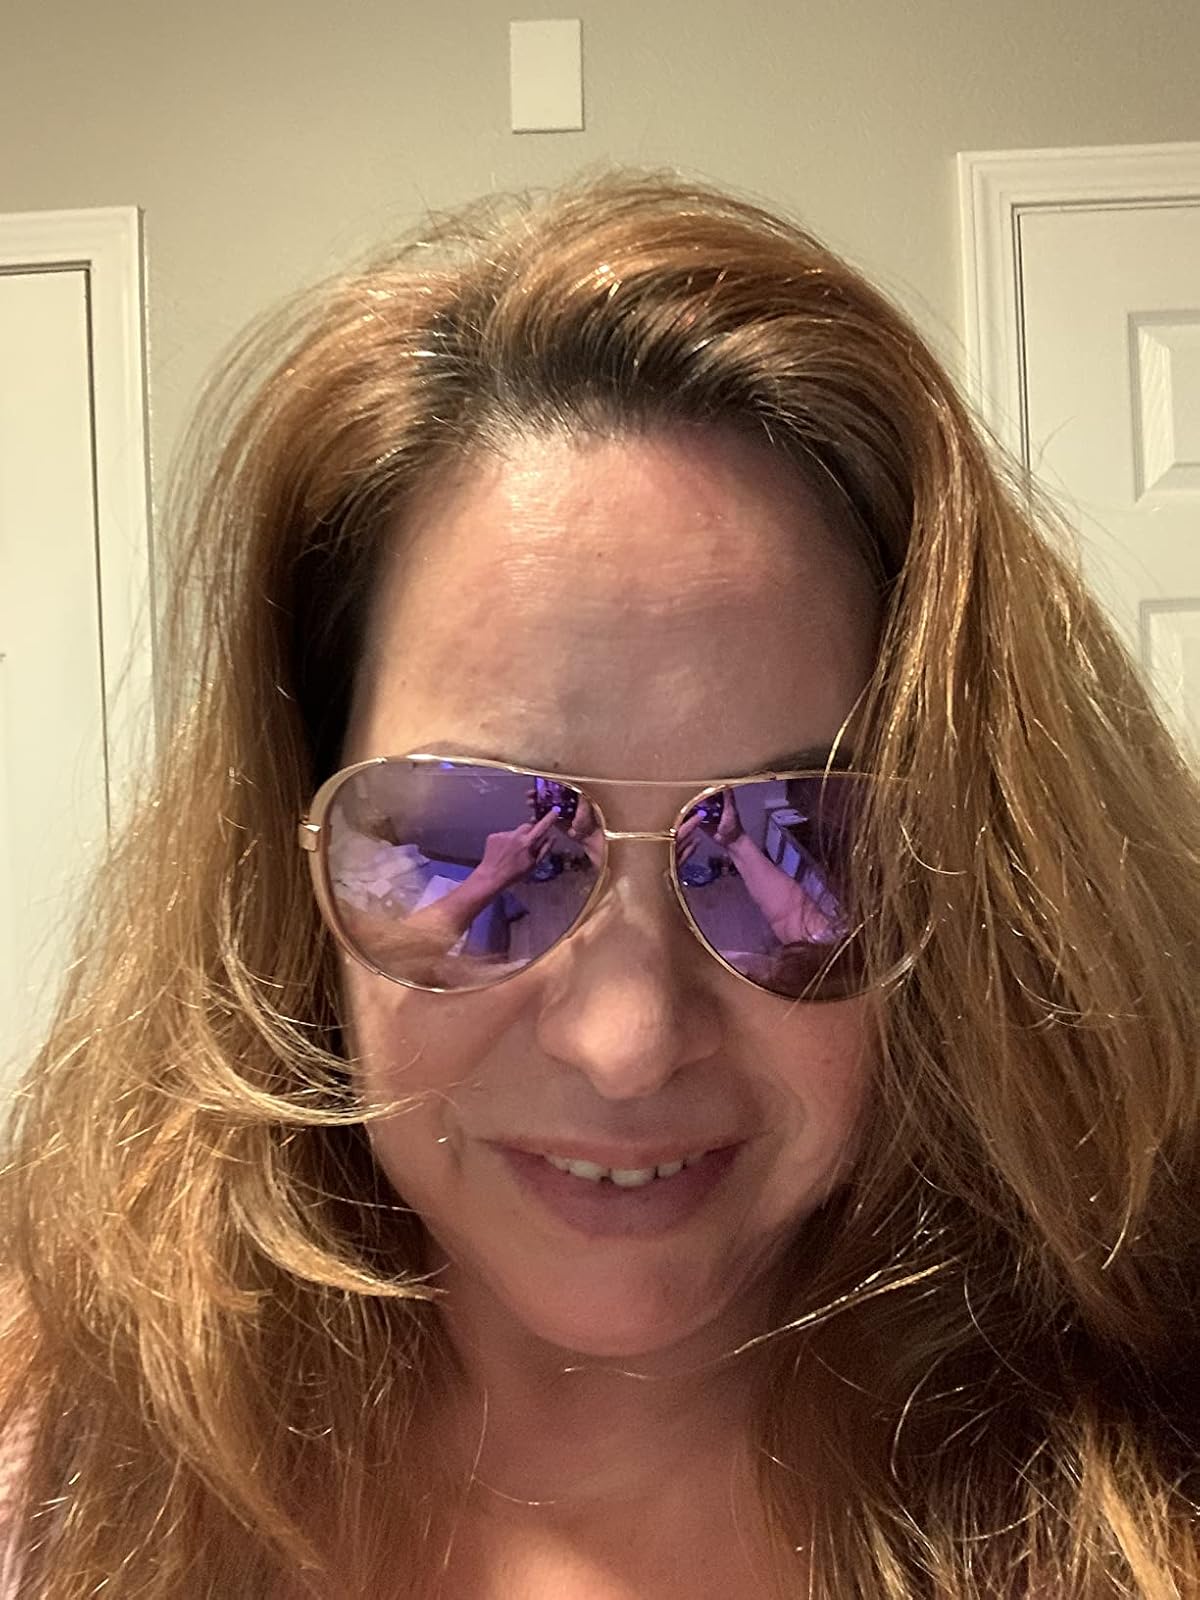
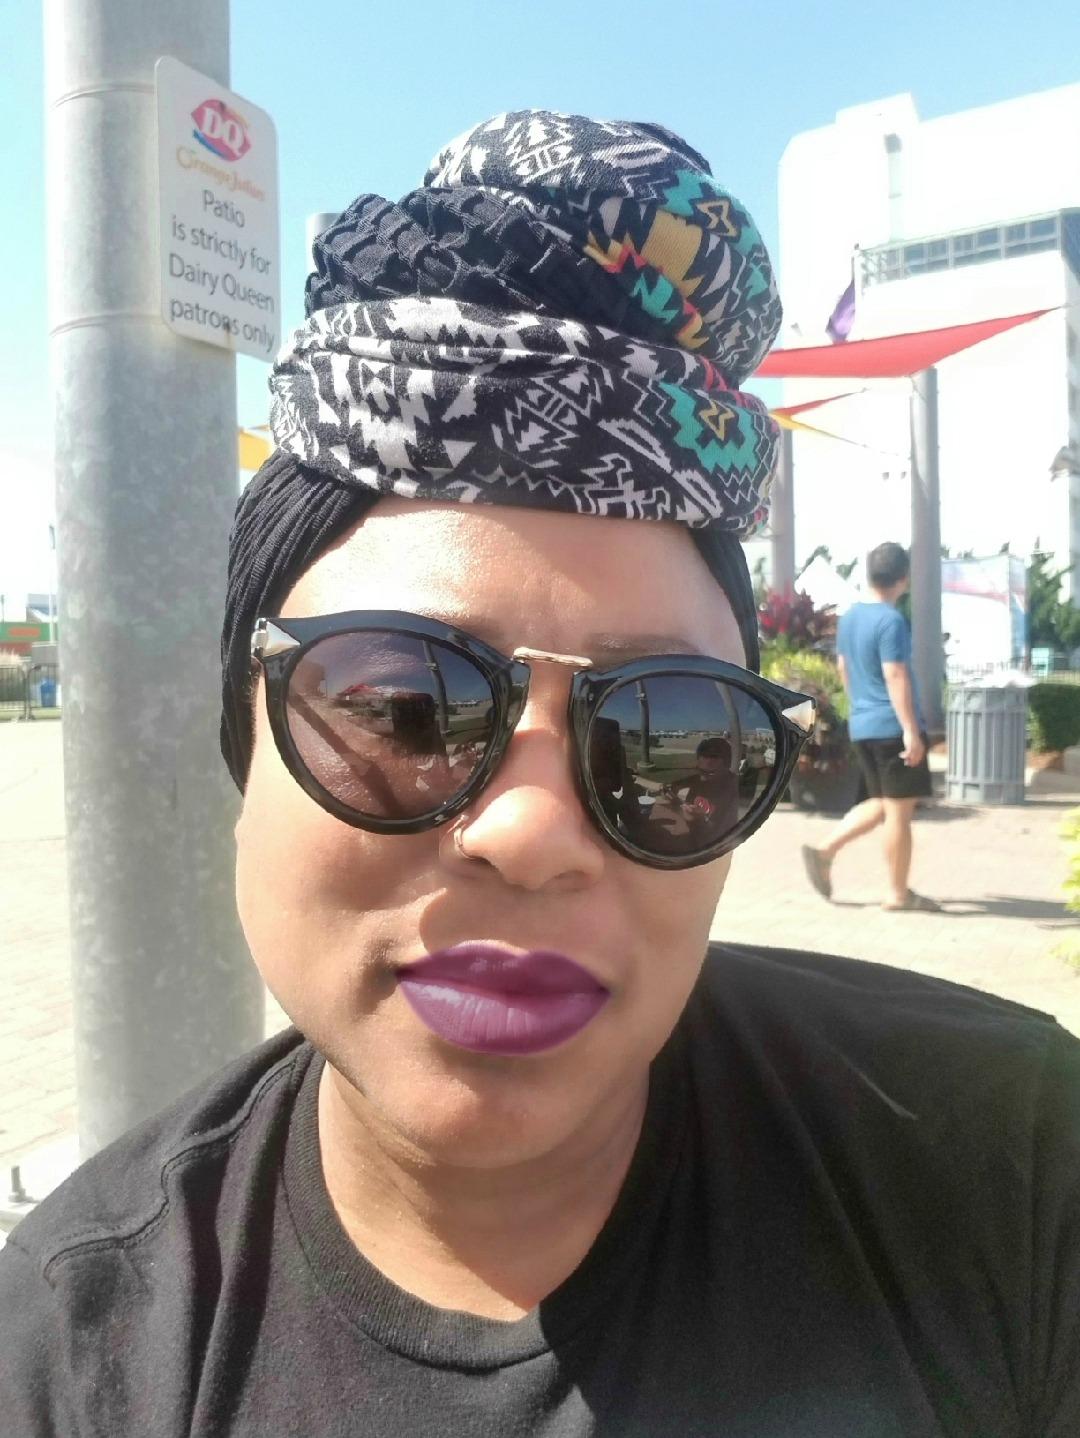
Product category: accessories_sunglasses
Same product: no